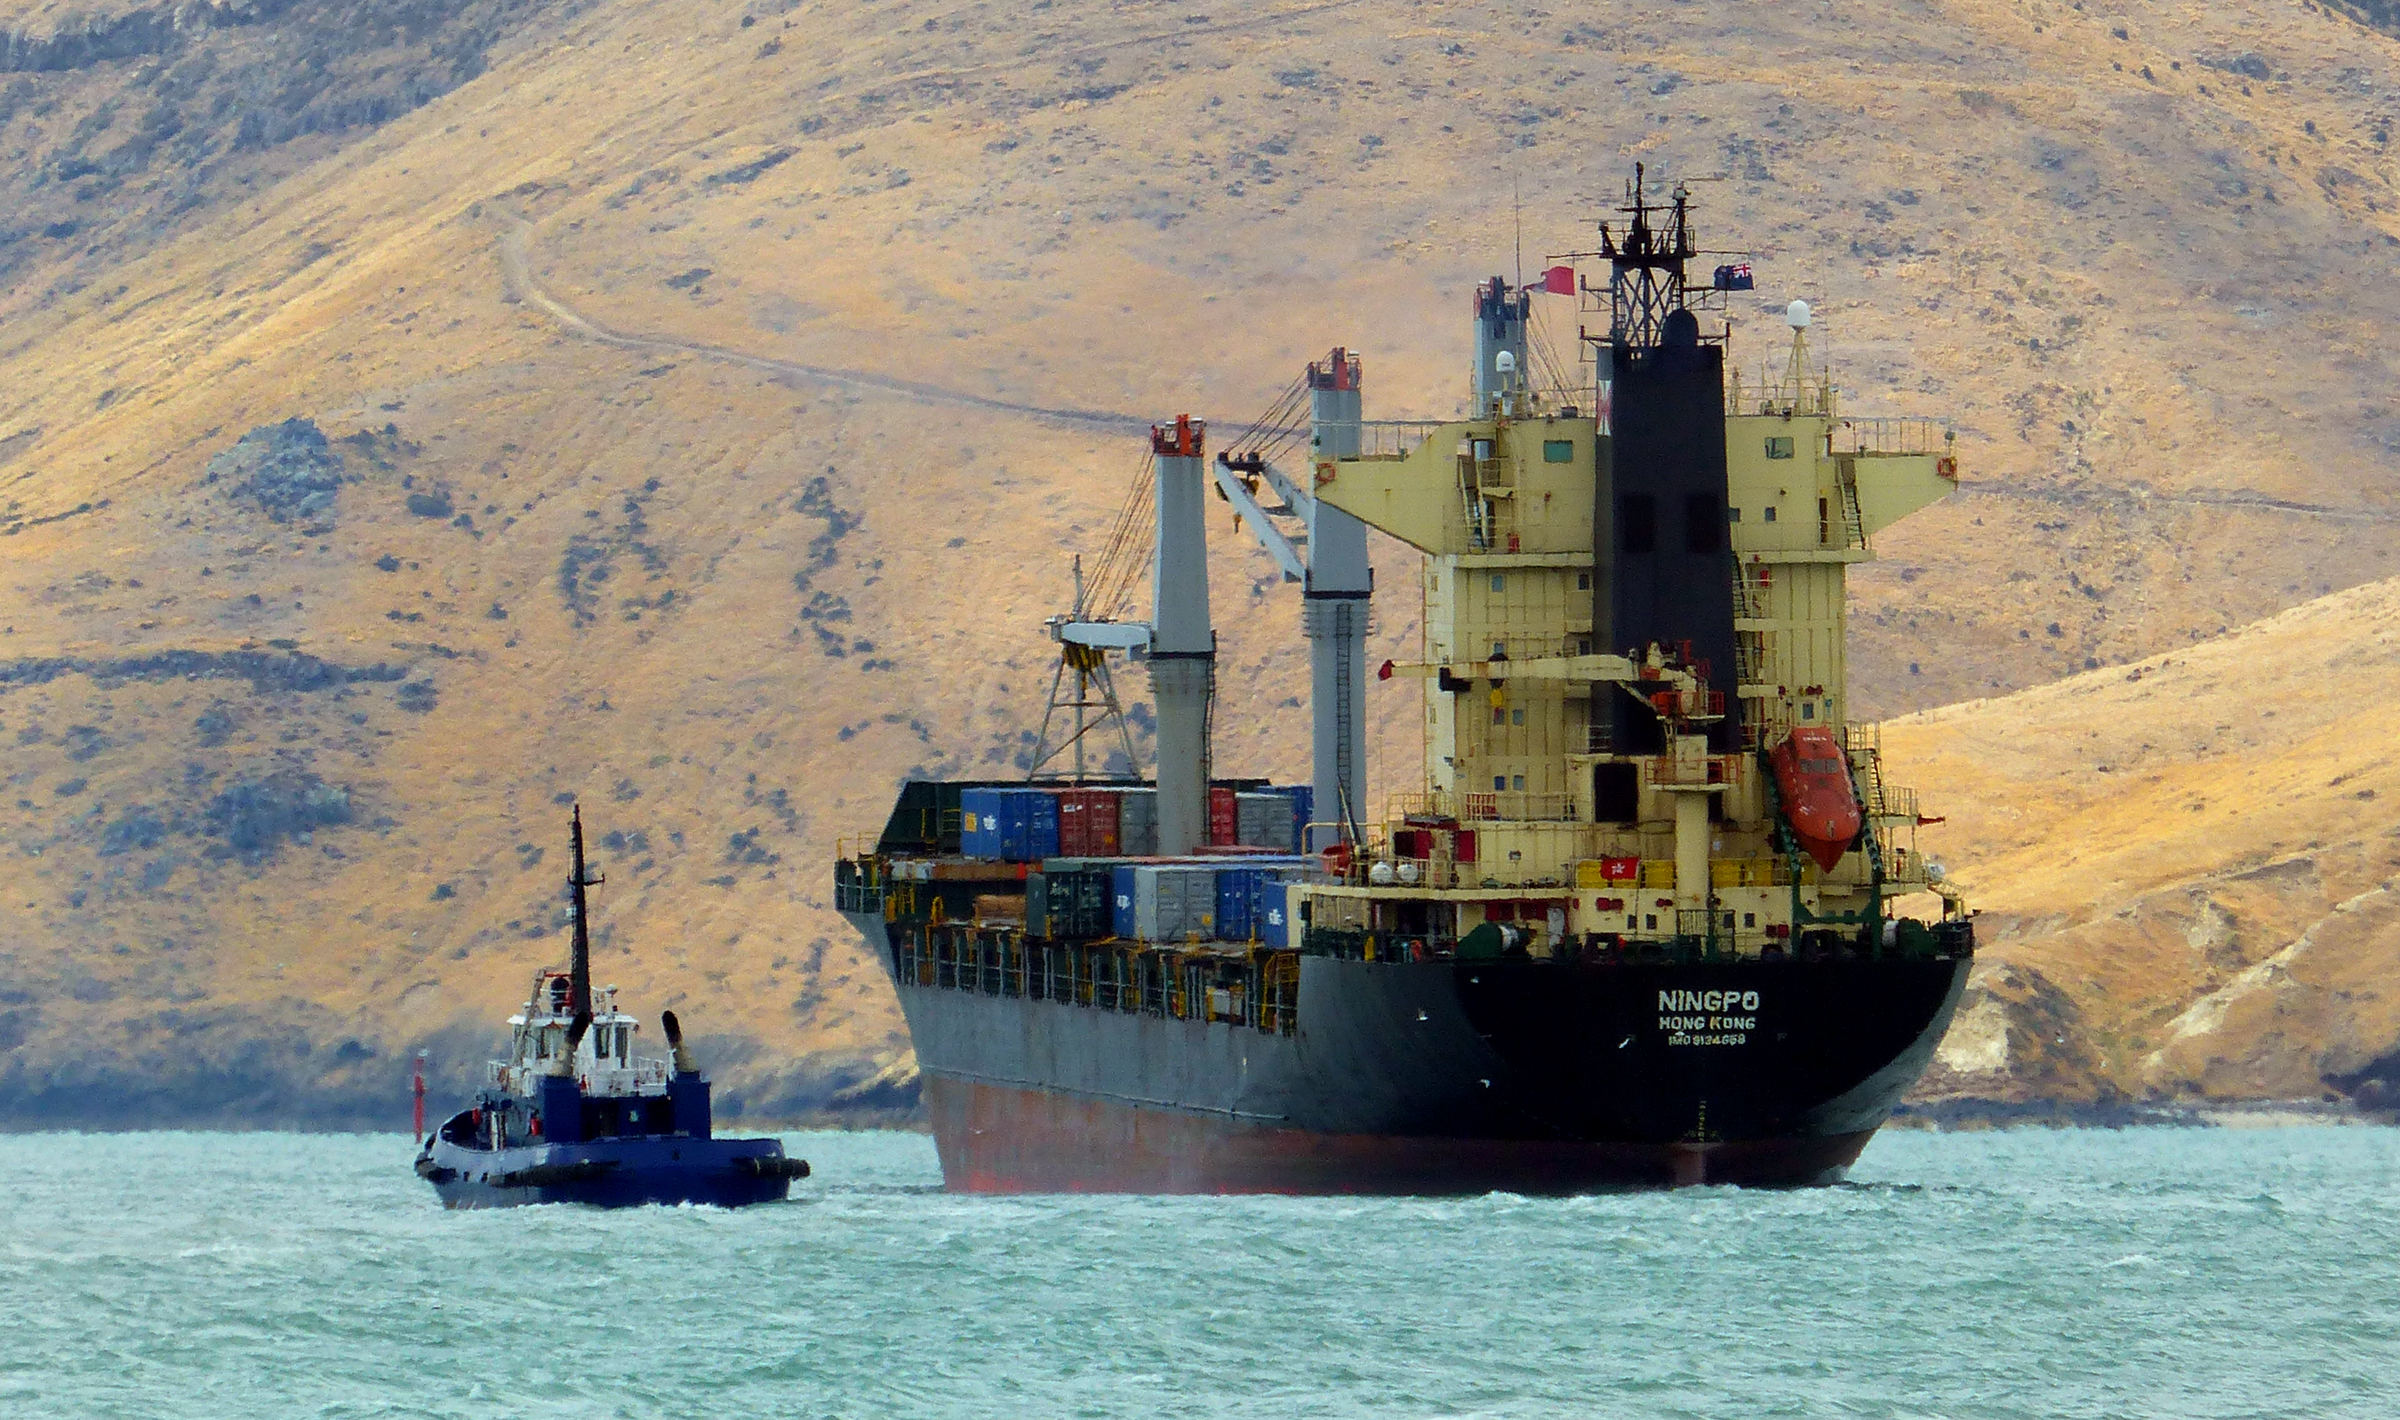
sea, ship, vehicle, arctic, cargo ship, waterway, publicdomain, channel, shipping, tugboats, lumixfz200, tugboat, ningpovessel, lyttletonharbour, towing, watercraft, container ship, fishing vessel, freight transport, tank ship, bulk carrier, research vessel, offshore drilling, anchor handling tug supply vessel, platform supply vessel